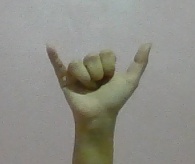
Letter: ya